Composite repair

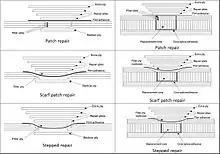
Figure 4: Typical laminate and sandwich repairs

When a composite repair is applied the proper surface treatment is essential for a successful result. The above-mentioned repairs can be time consuming and often require high skills and experience to be performed. This is why current developments tend to focus on automating this process either by advanced mechanical milling or alternate technologies like nanosecond-pulsed lasers 2-3. After the damage zone has been completely excavated, surfaces are cleaned and further prepared for the final repair by patches. This can be done by plasma burning of surface contaminants, exposing fibres by removing matrix material through laser radiation or improving the surface wettability for adhesives by photochemical reactions induced by UV-laser light 4.